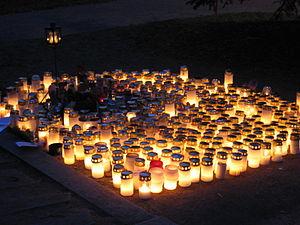
Juhani Leskinen, dit Juice Leskinen, né le 19 février 1950 à Juankoski en Finlande et mort le 24 novembre 2006 à Tampere, est un auteur-compositeur-interprète finlandais, parmi les plus populaires de Finlande. Sa musique couvre une large gamme de styles, mais elle est le plus souvent d'ascendance classic rock.